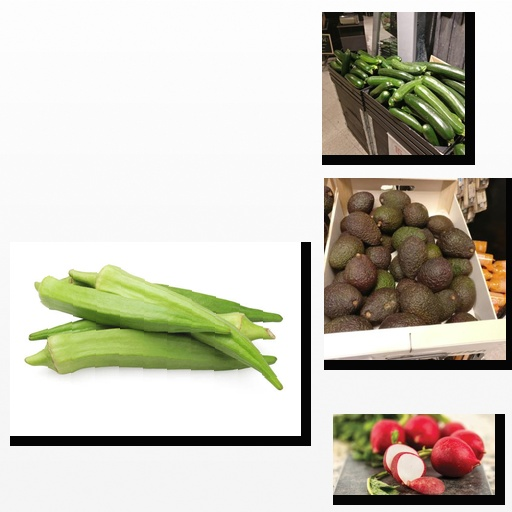
Food items: radish, zucchini, avocado, okra